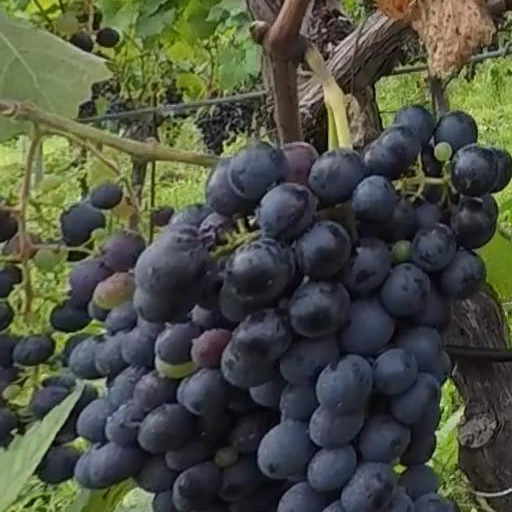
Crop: grape